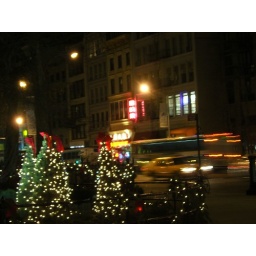
at the crossing of 23rd and broadway, a bus was passing by and heading towards the east of 23rd street